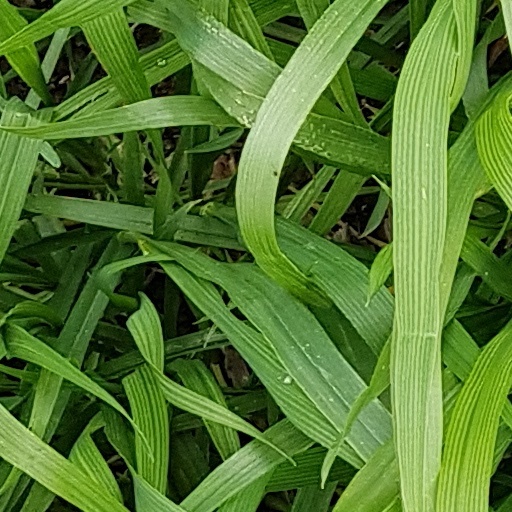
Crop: wheat